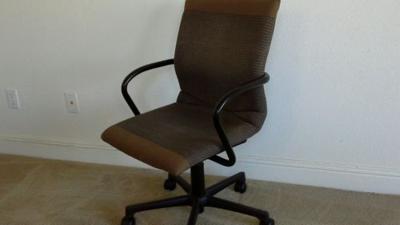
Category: chair